Dryburgh Abbey

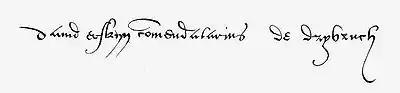
Signature of David Erskine, Commendator of Dryburgh

David Erskine received the bulls confirming his office in July 1556 and set about quickly alienating the possessions of the abbey by granting lands to important local families. Erskine took part in the kidnapping of James VI known as the Raid of Ruthven but when the king escaped from his imprisonment in Ruthven castle, he and his accomplices fled to England. Erskine was deprived of his lands and the commendatorship of Dryburgh Abbey was given to William Stewart.